Waistcoat (Garthwaite/Lekeux)

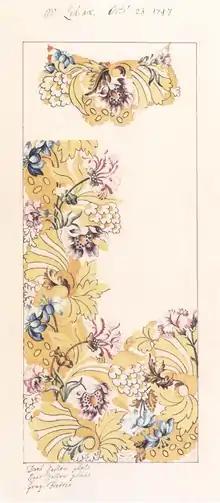
"A Silver and Silk Waiscoat". Texitle design by Anna Maria Garthwaite, 1747, Victoria and Albert Museum 5985.13

The waistcoat is made from a silk brocade woven with three types of silver gilt thread and mutilcoloured silks. The floral design was the work of Anna Maria Garthwaite, who was acknowledged as one of the premiere English silk designers of her day. Many of her original designs in watercolours have survived, and silks based on these designs have been identified in portraiture and in costume collections in England and abroad. Garthwaite was born in Leicestershire in 1688. She began her freelance textile design career in York, sending the finished designs up to London. She moved to the London silkweaving center of Spitalfields with her widowed sister around 1730, and there she created designs for woven silks over the next three decades. Portfolios of her original designs in watercolors from the 1720s through 1756 have survived and are now in the collection of the Victoria and Albert Museum. Many of these designs are dated and annotated with weaving instructions and the names of the weavers to whom they were sold.